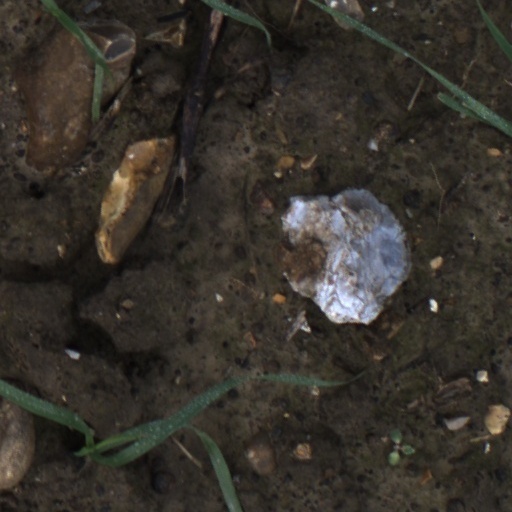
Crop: wheat